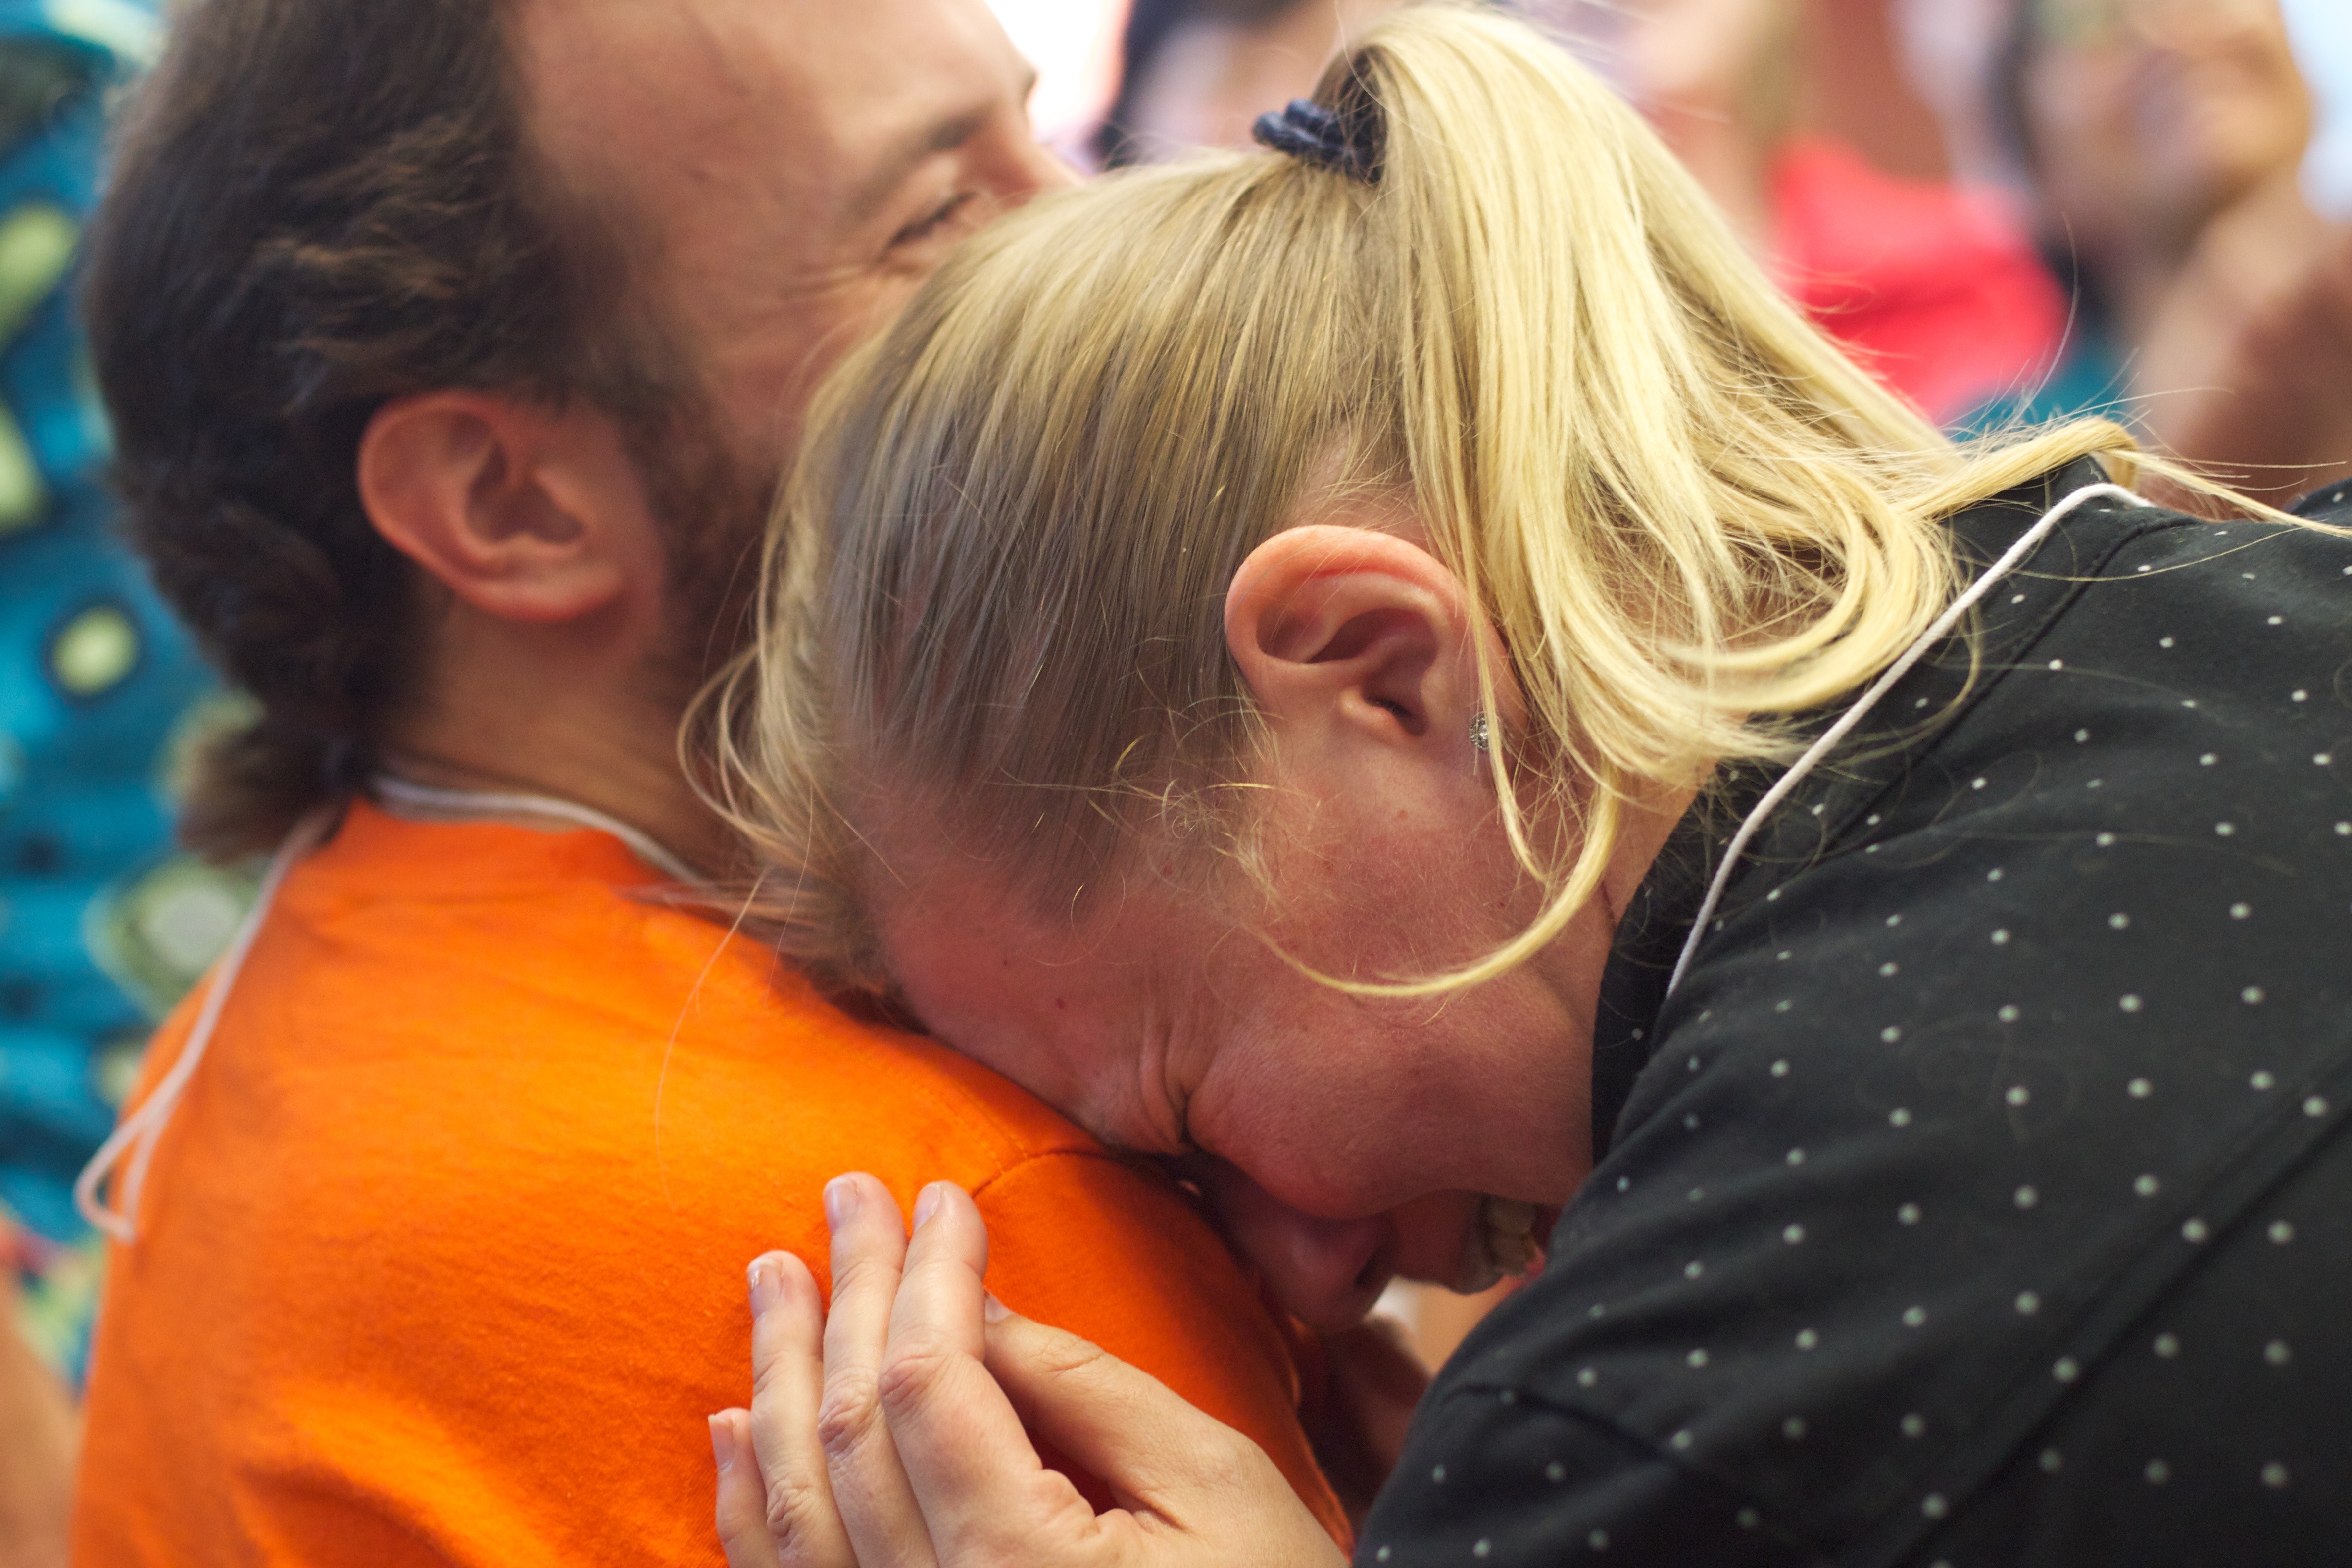
person, people, kiss, romance, child, fun, nv12, interaction, human action